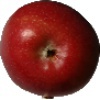
Label: Apple Braeburn 1